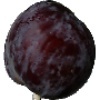
Label: Plum 1